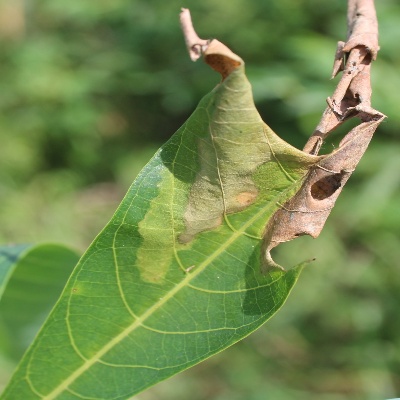
Crop: Cassava
Condition: bacterial blight